Kamifūsen

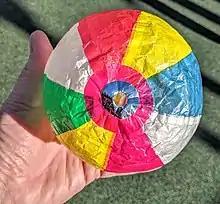
A hand-held kamifūsen

The term refers to several types of paper balloons in Japanese culture. They are simple toys for children, advertising give-aways for traditional medicine companies, and illuminated flying balloons at festivals.